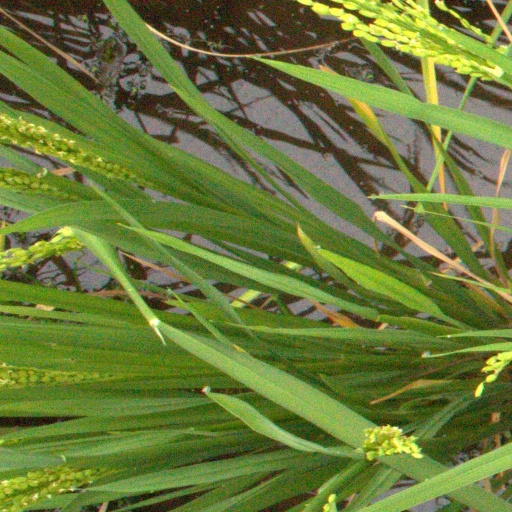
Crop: rice